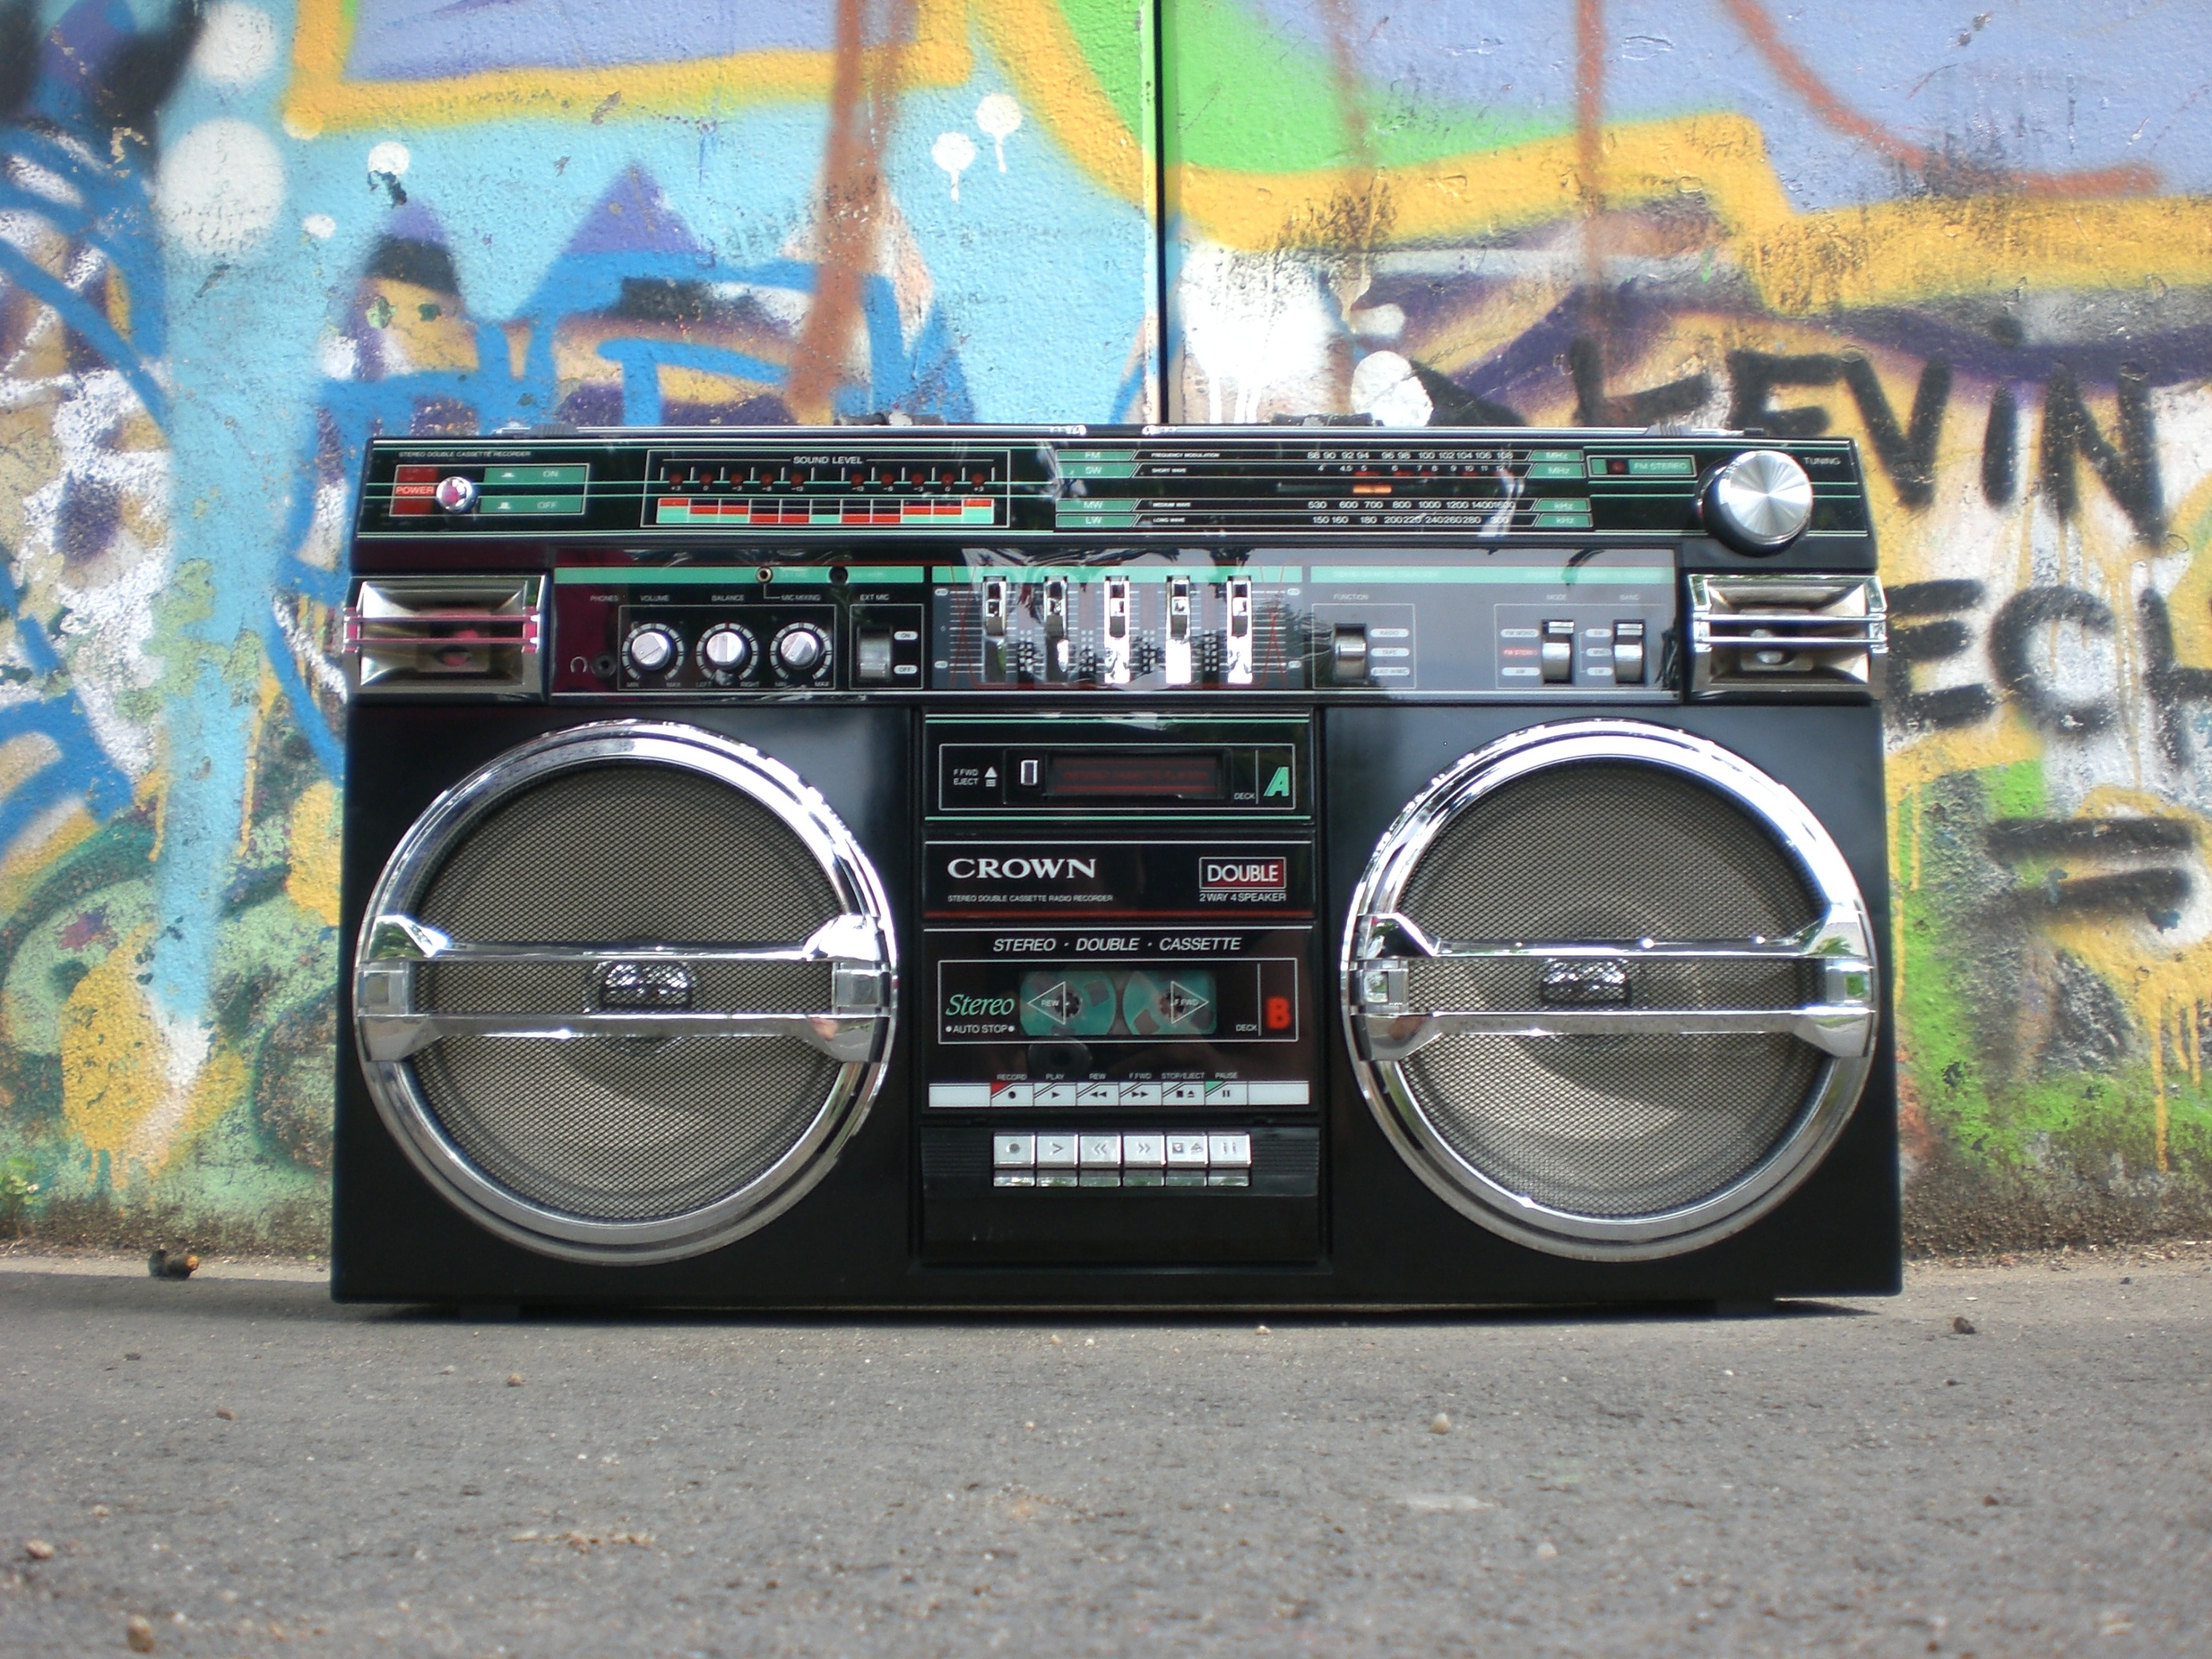
technology, analog, bumper, electronics, old school, ghettoblaster, radio recorder, boombox, cassette recorder, automotive exterior, family car, portable media player, compact disc, stereophonic sound, media player